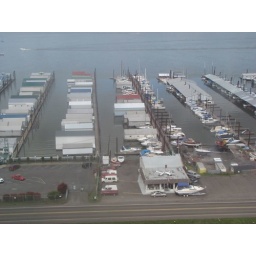
boat houses in Portland, OR